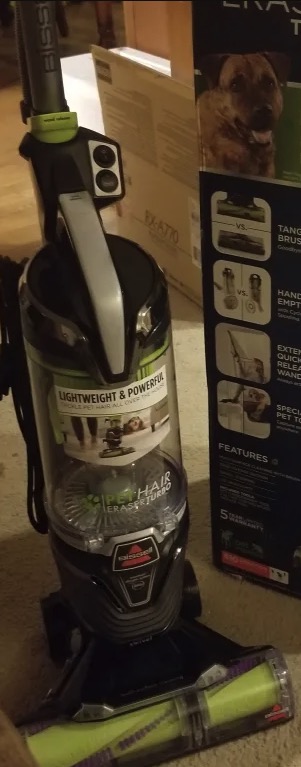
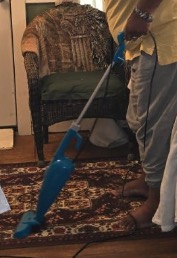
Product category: items_vacuum
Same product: no